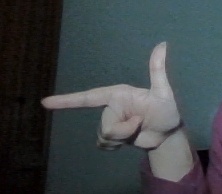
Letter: yaa